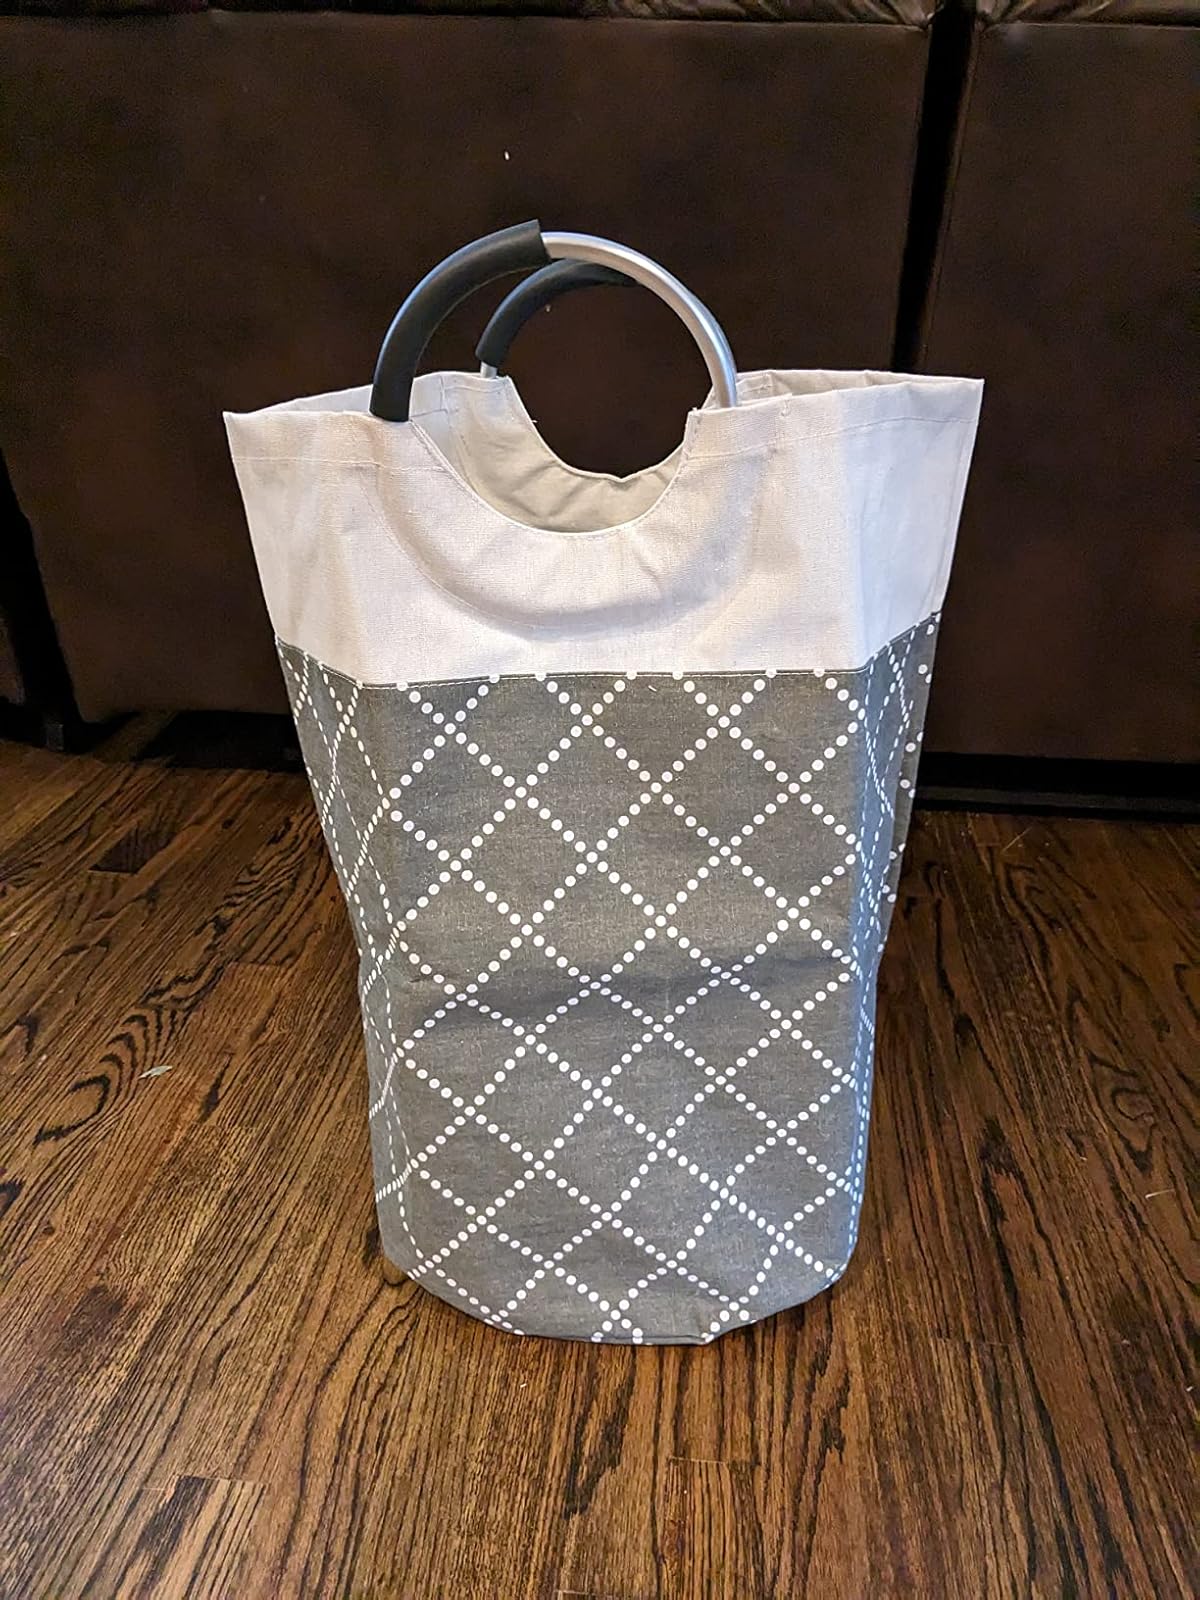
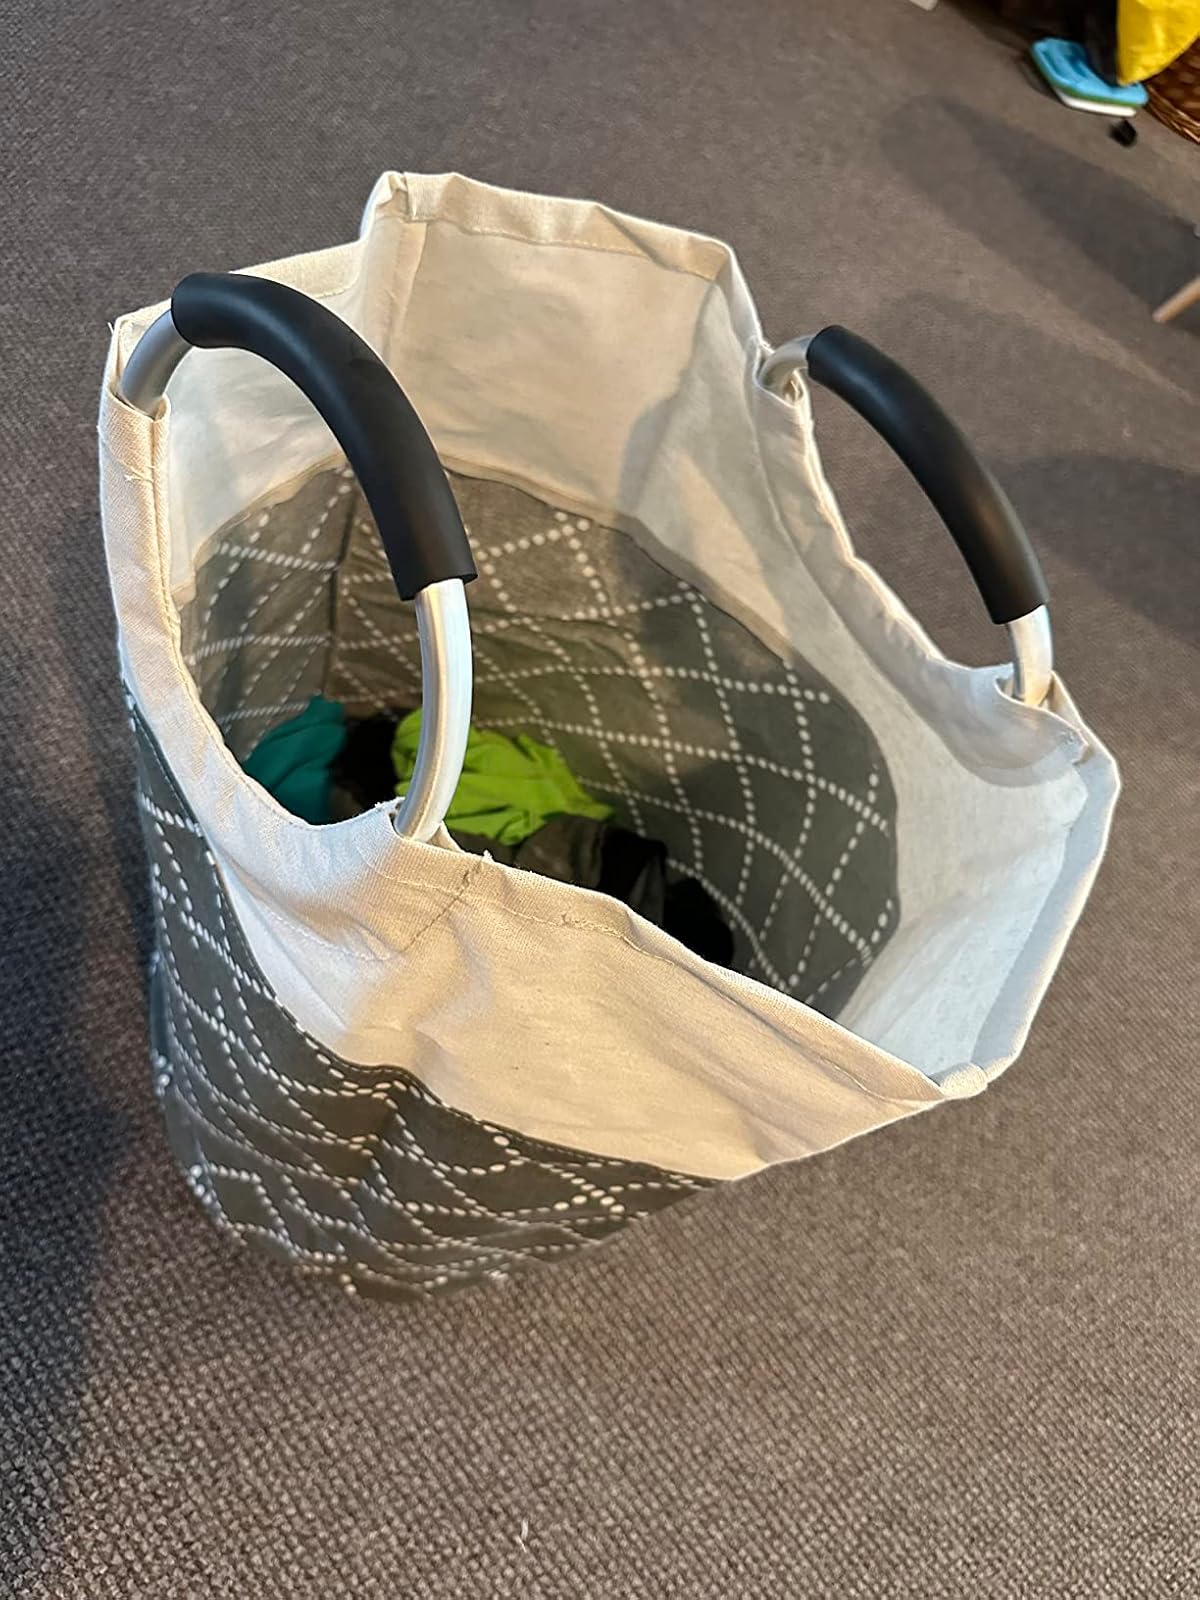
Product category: items_hamper
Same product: yes